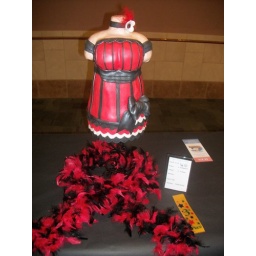
Lady in red dress cake